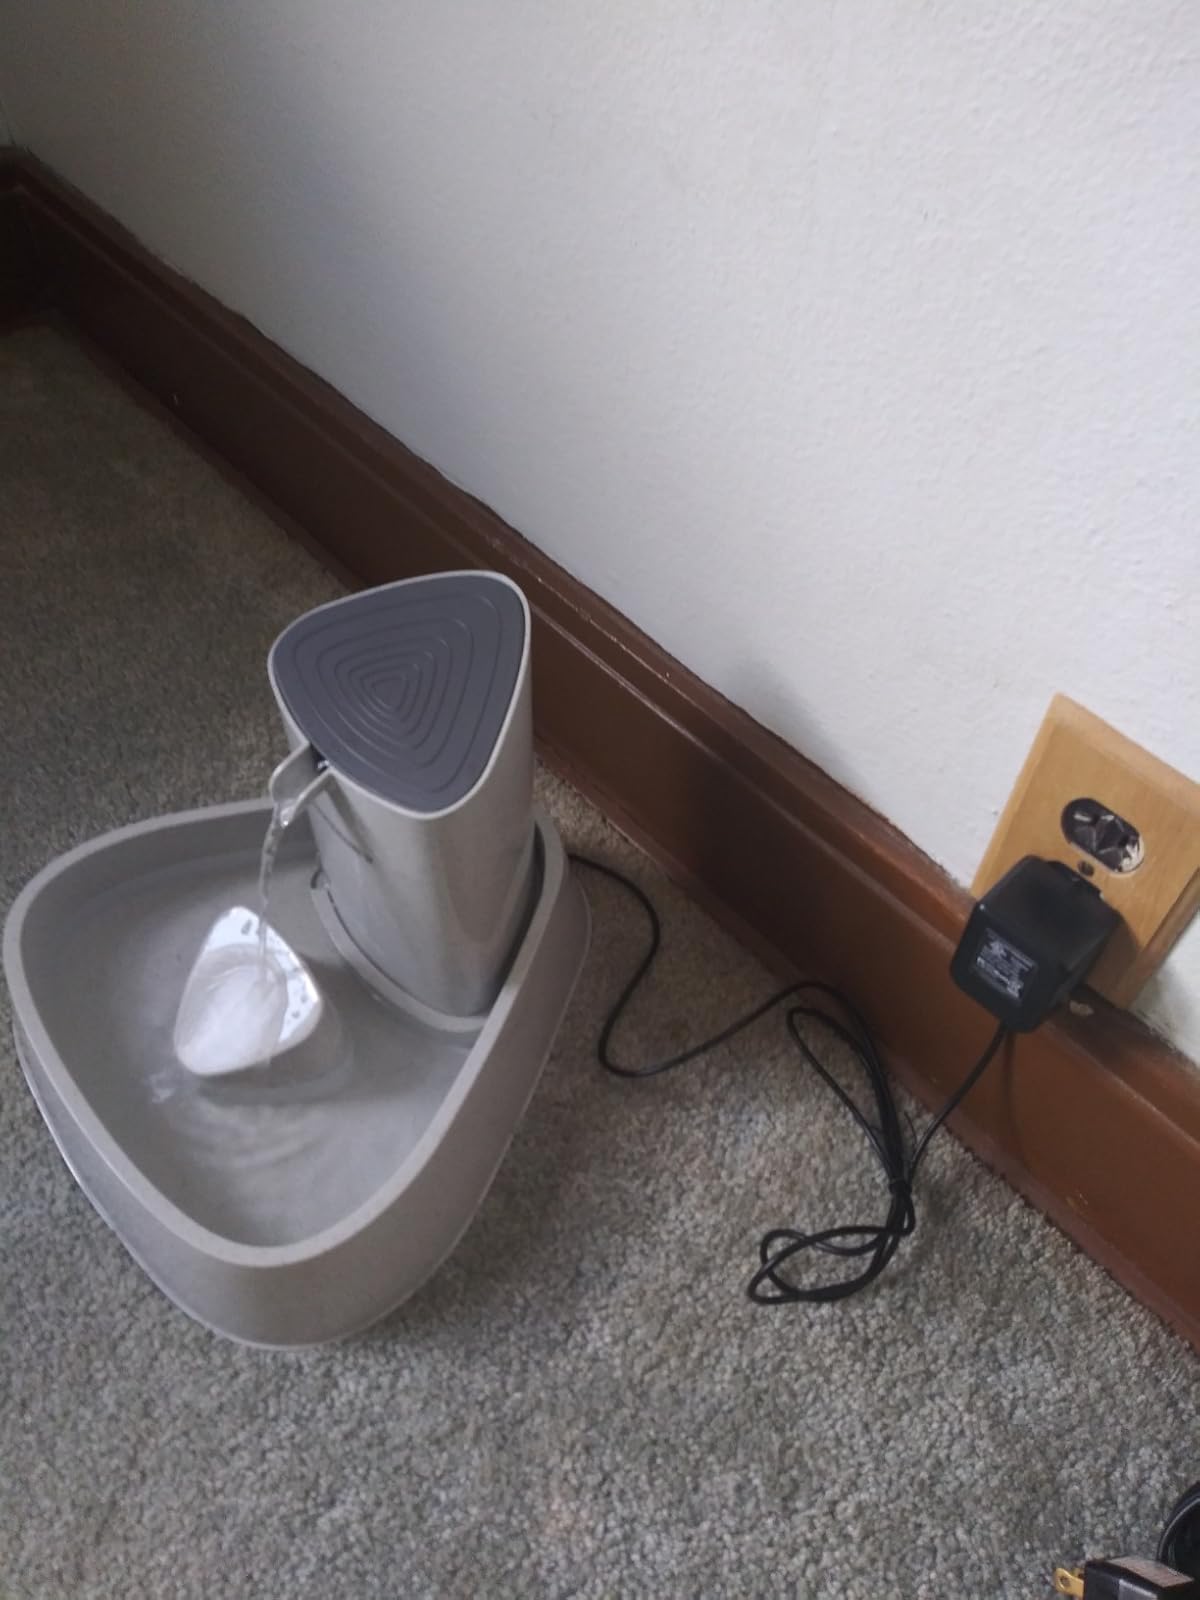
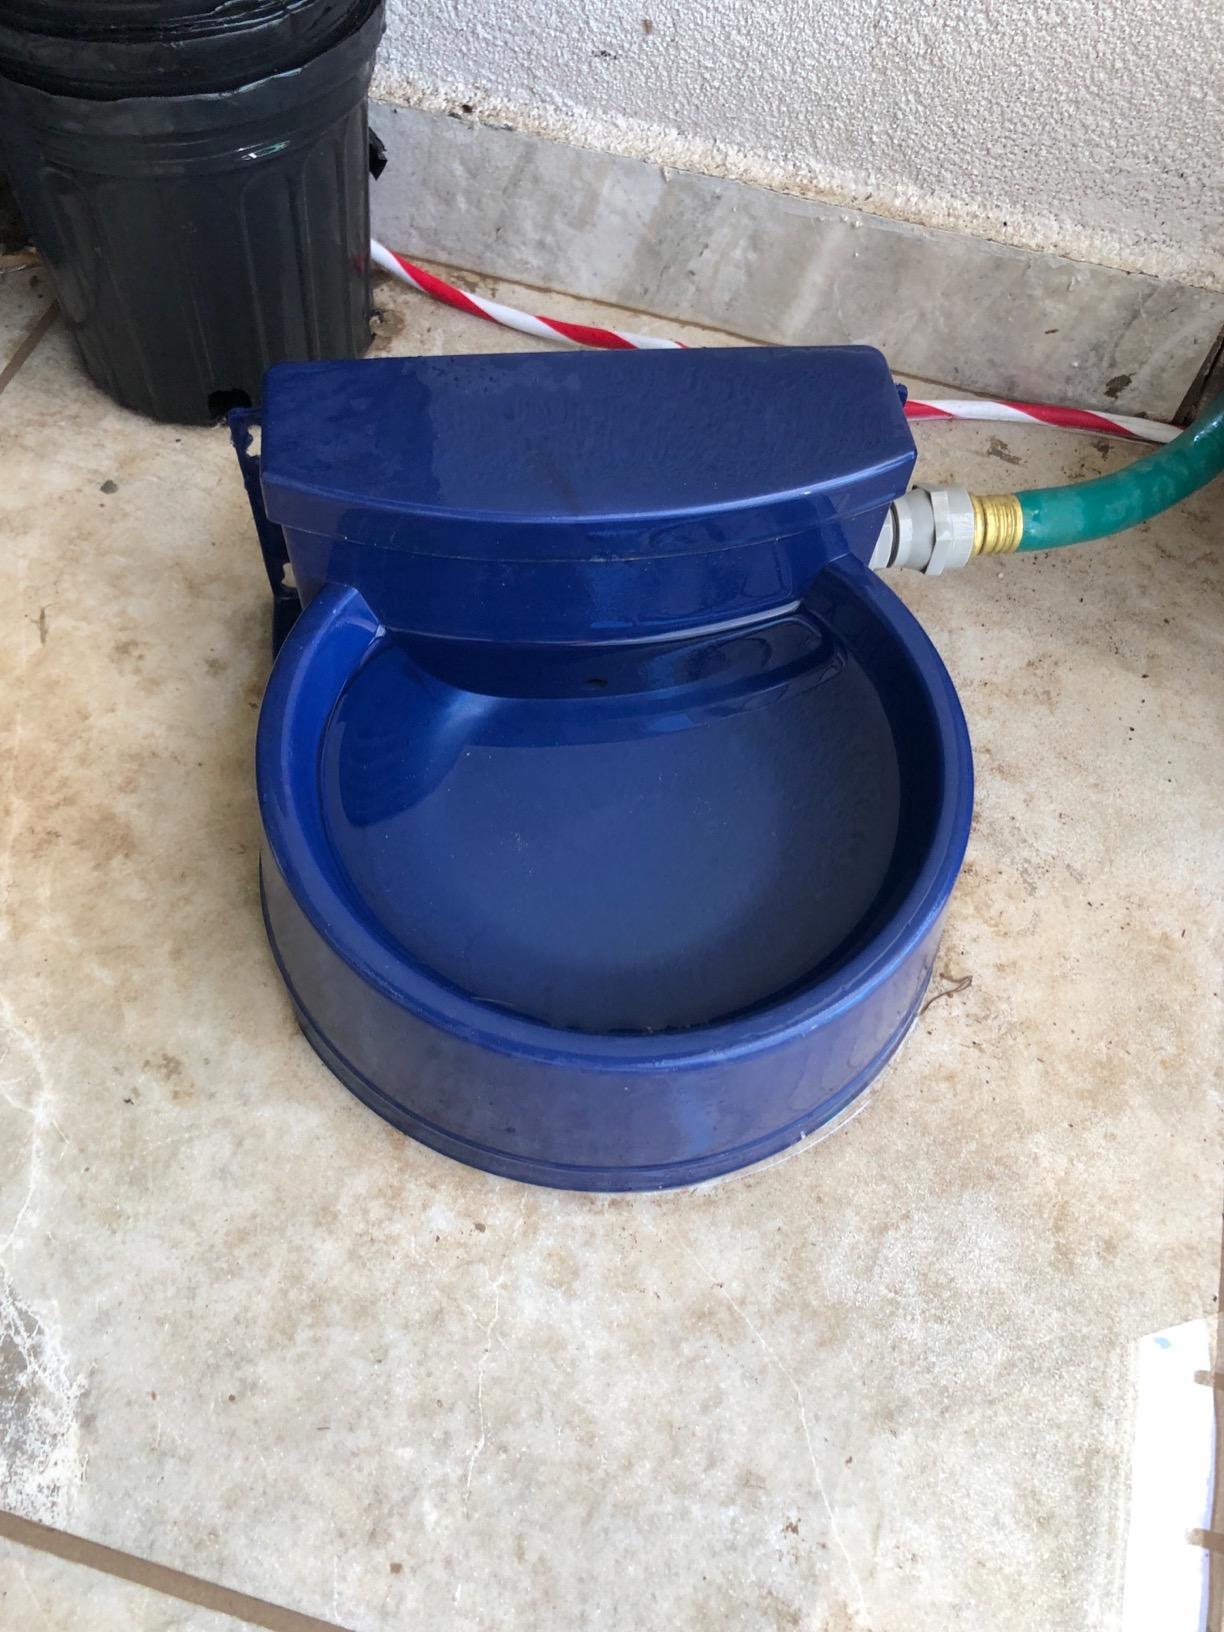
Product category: items_bowl
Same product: no